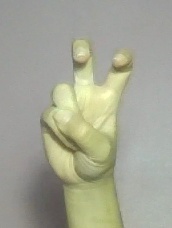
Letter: toot